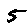
Label: 5